Lawrence Chambers

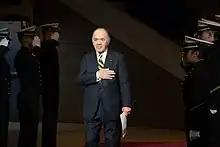
Chambers in 2018

Lawrence Cleveland "Larry" Chambers (born June 10, 1929) is the first African American to command a U.S. Navy aircraft carrier and the first African-American graduate of the Naval Academy to reach flag rank. While in command of during Operation Frequent Wind, Chambers gave the controversial order to push overboard millions of dollars' worth of UH-1 Huey helicopters so Republic of Vietnam Air Force Major Buang-Ly could land on the aircraft carrier in a Cessna O-1 Bird Dog with his wife and five children, thereby saving their lives.